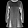
Label: Dress